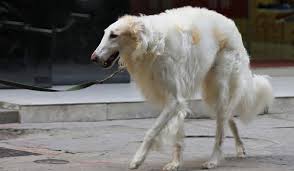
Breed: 226-n000064-borzoi